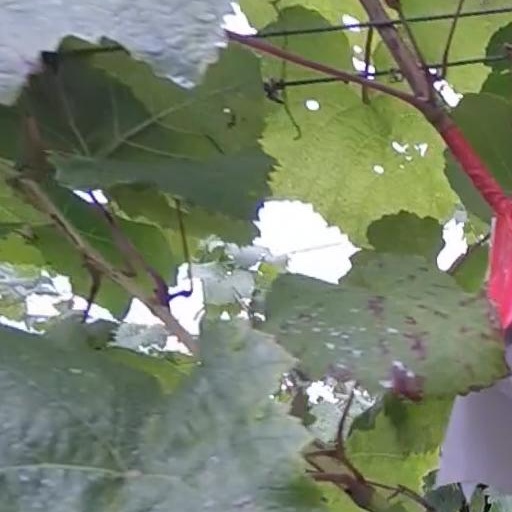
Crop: grape